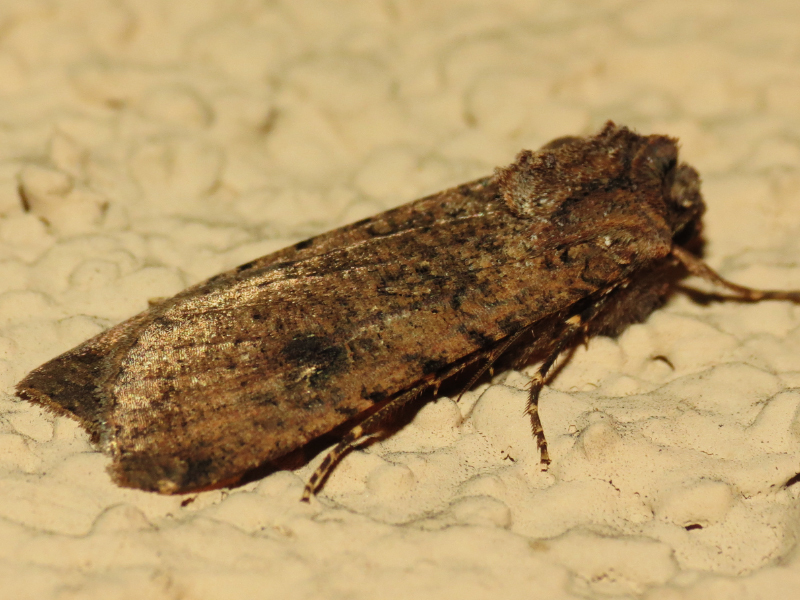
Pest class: cutworms